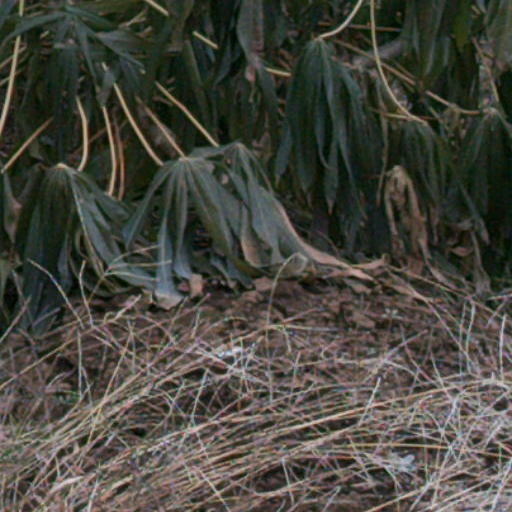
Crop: cassava